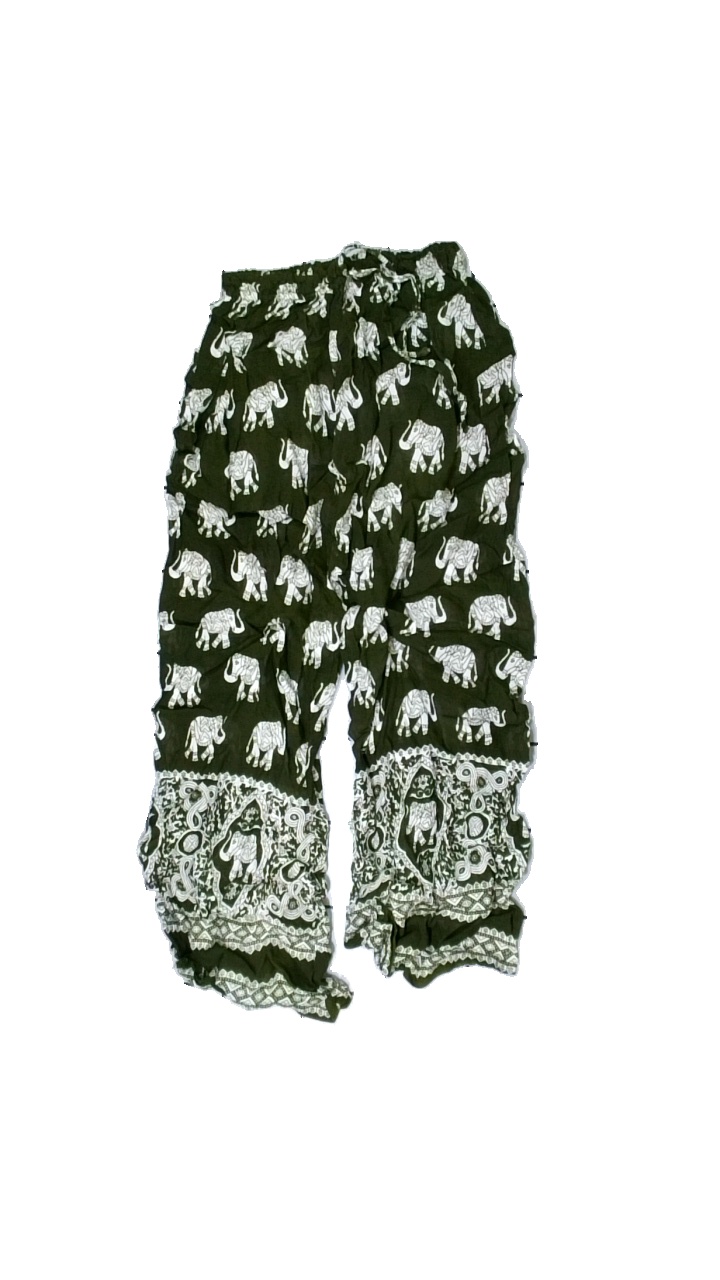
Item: Trousers (Ladies)
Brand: Missing
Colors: Green, White
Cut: Regular
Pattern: Animal print
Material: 100% cotton
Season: Summer
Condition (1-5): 4
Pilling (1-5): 5
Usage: Reuse
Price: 50-100